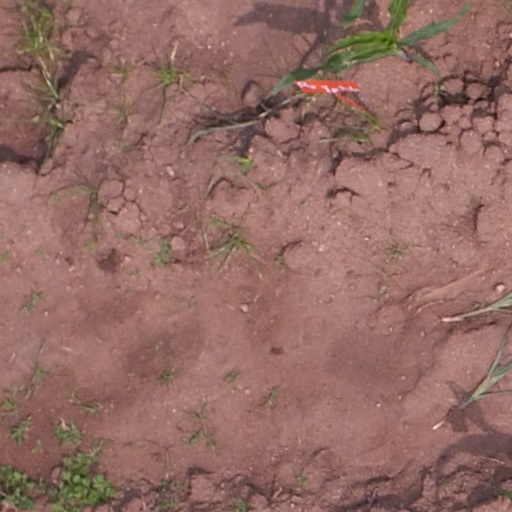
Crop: maize; corn